72nd World Science Fiction Convention

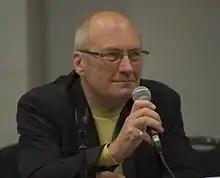
John Clute during his Guest of Honour interview.

The Loncon 3 masquerade was held on 16 August. The winners, across four experience-based categories, were: